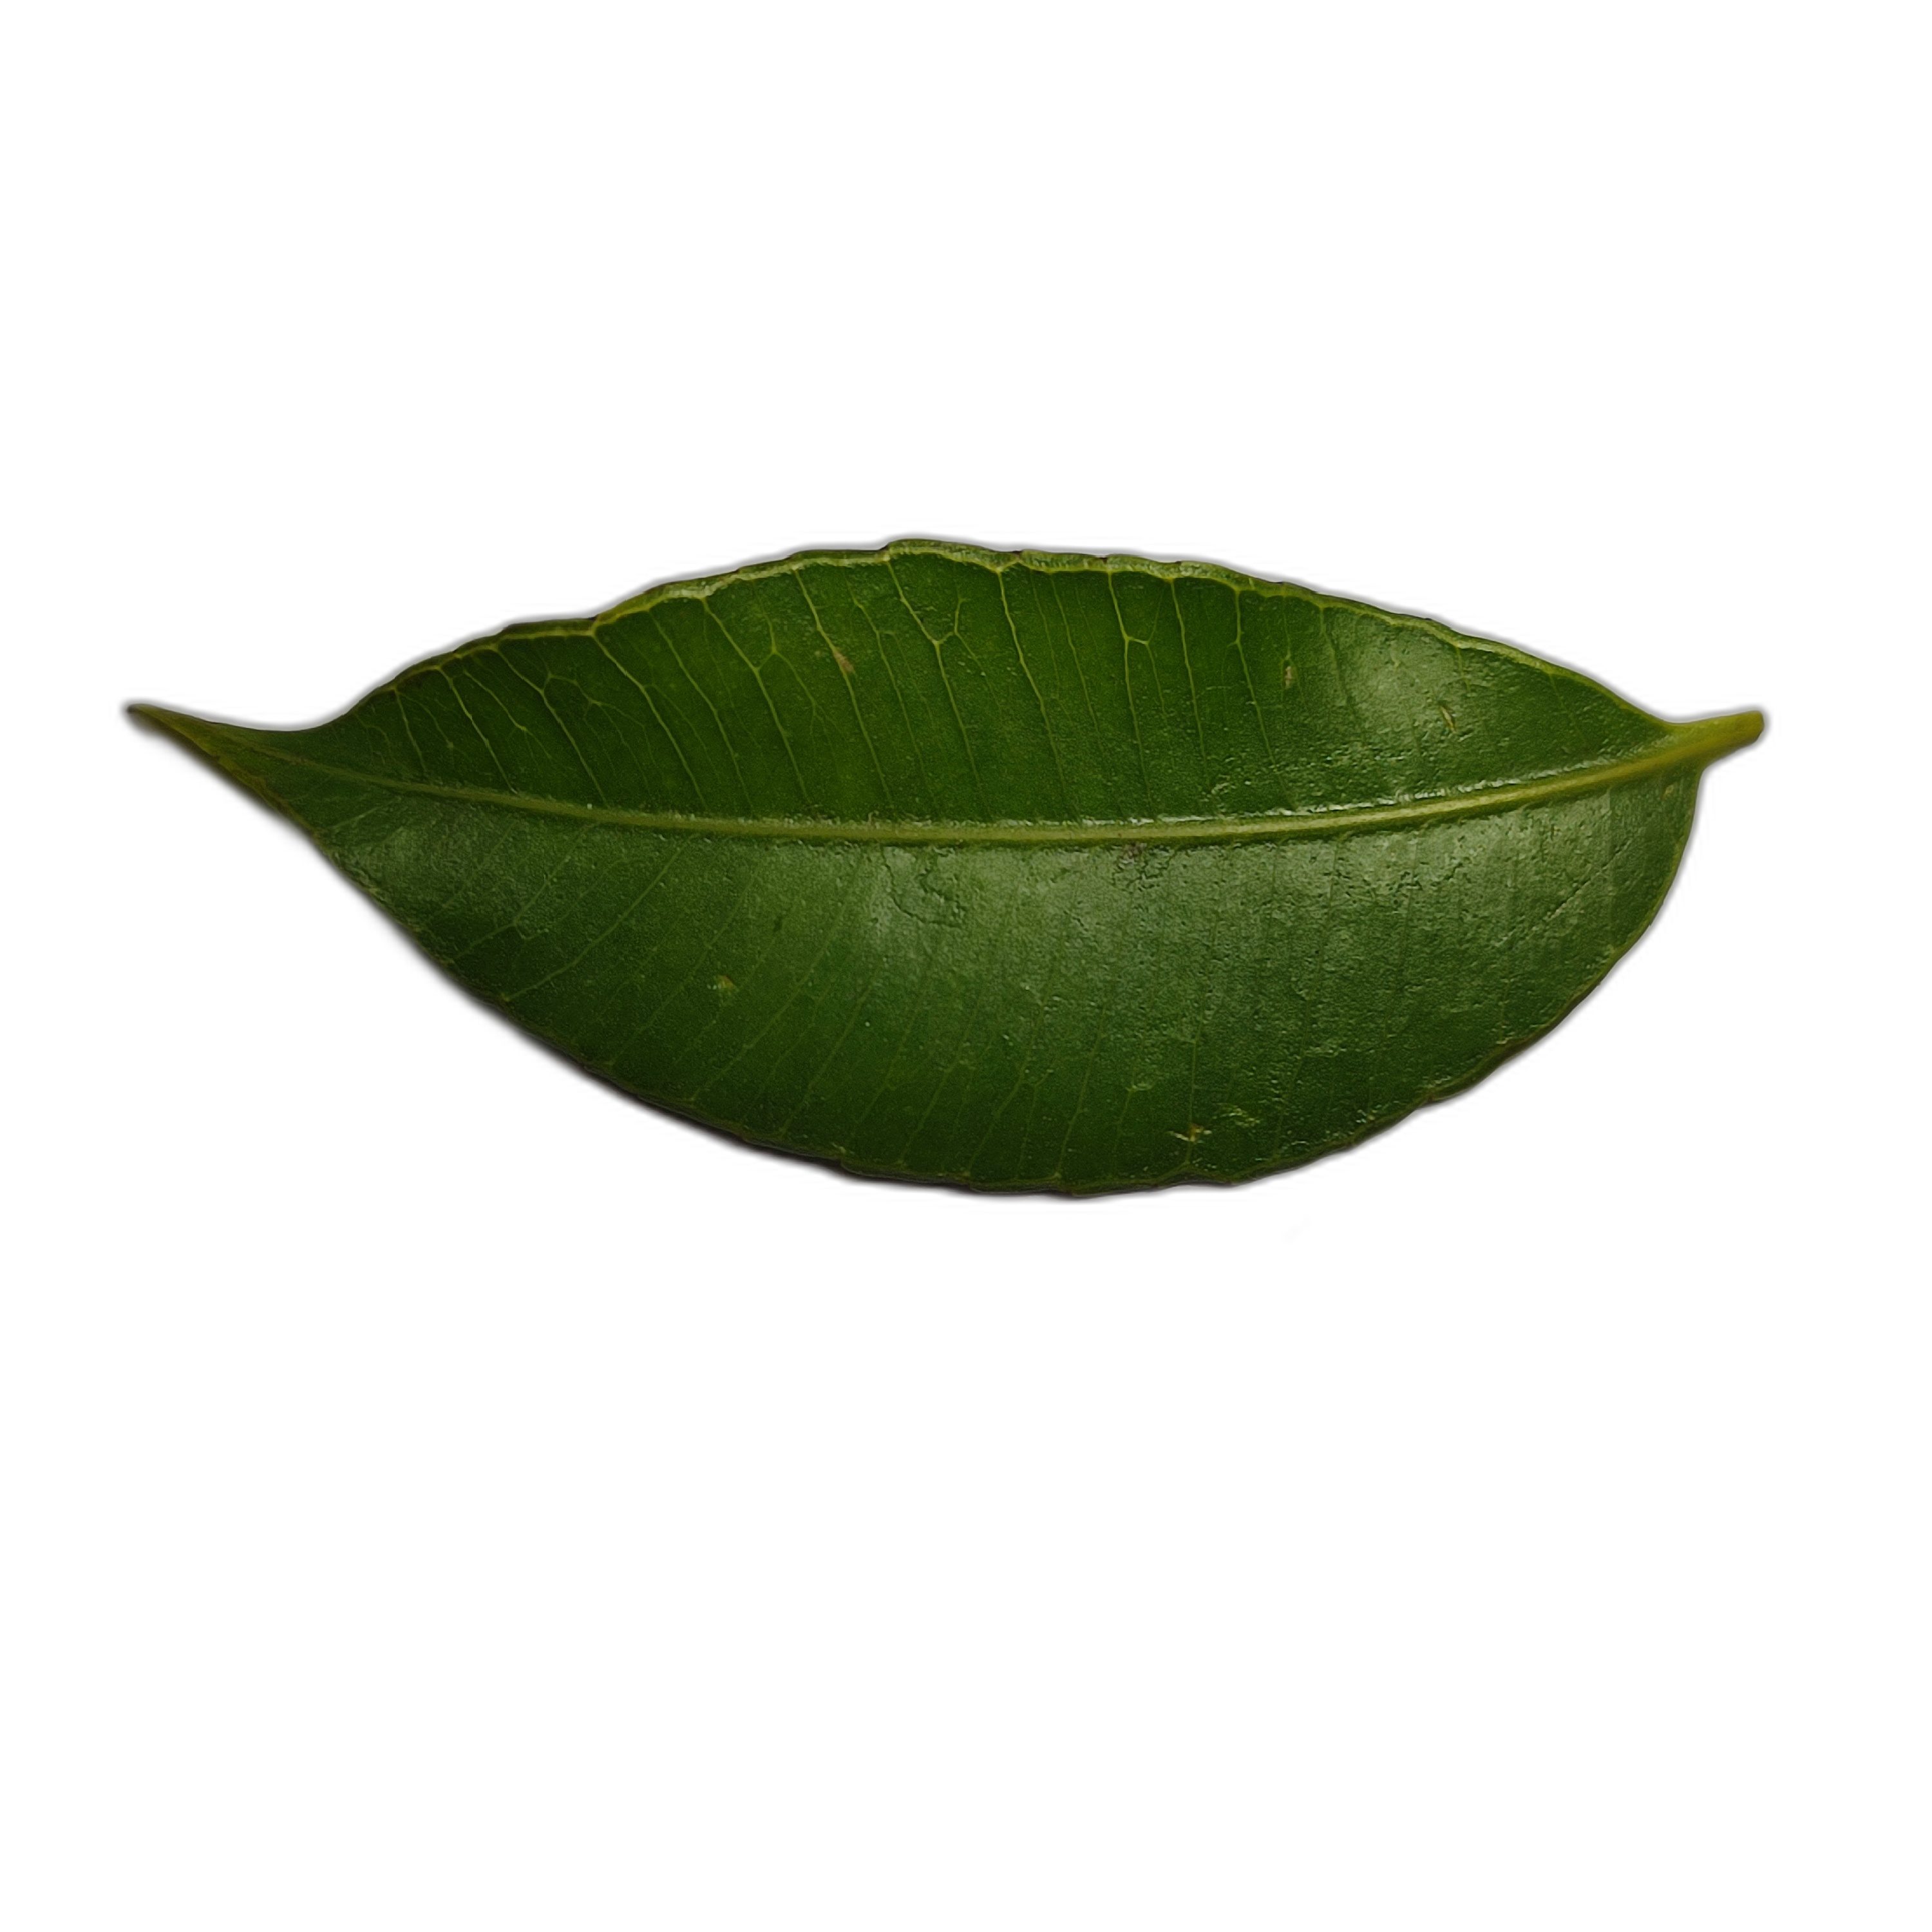
Label: healthy